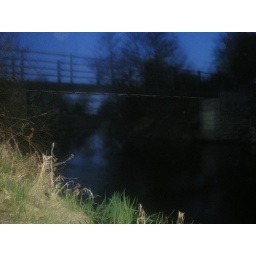
A bridge in a remote field crossing the Brosna.